Directorate of Intelligence (United Kingdom)

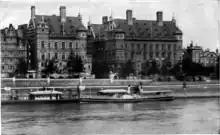

The Directorate of Intelligence for the United Kingdom existed from April 1919 to December 1921 under the leadership of Basil Thomson as Director. John Carter was his assistant. They provided fortnightly reports to the British cabinet.